Bering Land Bridge National Preserve

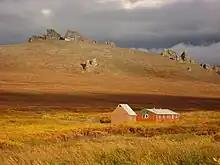
The tors and bunkhouse at Serpentine Hot Springs

Volcanic activity in the interior has left areas of basalt on the Imuruk lava plateau. The volcanic activity has been recent: the Lost Jim lava flow is estimated to be only 1,000 to 2,000 years old, produced from around 75 vents. The largest vent is the Lost Jim Cone, about high. One remnant of volcanism is the presence of hot springs. The Serpentine Hot Springs produce water at a temperature of to , and have been used for millennia by local people. Granite tors are another volcanic remnant, formed underground and exposed by erosion. Bering Land Bridge has the four largest and northernmost maar lakes in the world at Espenberg, formed by phreatomagmatic eruptions leaving round craters. The ages of the lakes range from 100,000–200,000 years at Whitefish Maar, to 50,000 years at North Killeak Maar, 40,000 years at South Killeak Maar, and 17,500 years at Devil Mountain Maar.